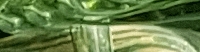
Label: Wheat___Yellow_Rust